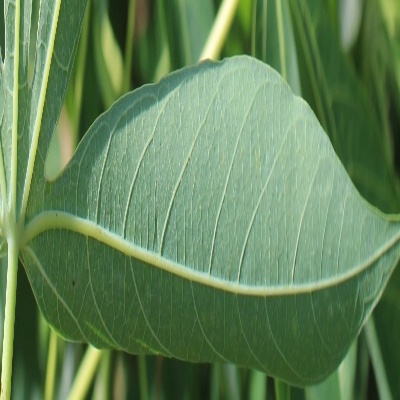
Crop: Cassava
Condition: healthy